Fonzworth Bentley

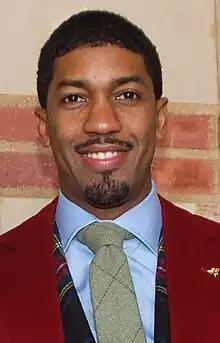
Bentley in December 2010

Derek Watkins (born February 13, 1974), known professionally as Fonzworth Bentley, is an American rapper, actor, television presenter, and author. He is perhaps best known for being Sean Combs' former personal valet and assistant, as first seen in "Making the Band 2", and was the host of MTV's "From G's to Gents". He was born in Atlanta, Georgia.